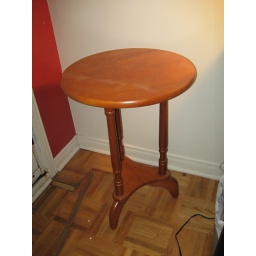
Side table - handy by a couch for a light, books, plants etc. - $20